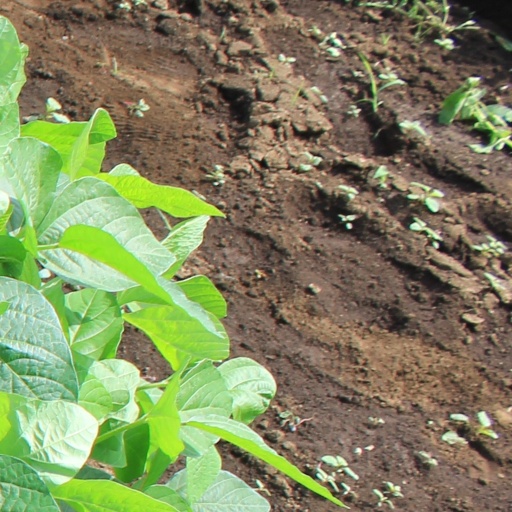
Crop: soybean